Gertrude Mongella

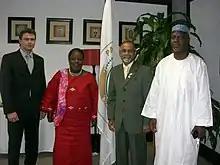
Mongella with Malik Yakubu (r)

Gertrude Ibengwe Mongella ( Makanza; born 13 September 1945) is a Tanzanian politician who was the first president of the Pan-African Parliament and was president of the African Union Commission from 2003 to 2008.